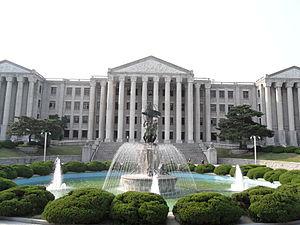
L'université Kyung Hee est une université privée de Corée du Sud. Elle est localisée à Séoul mais possède également un second campus à Suwon dans la banlieue de Séoul. Elle a été fondée en 1949.